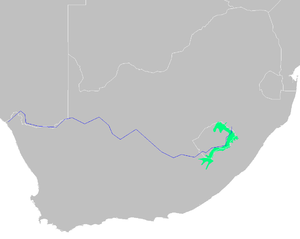
Les prairies et zones boisées de haute montagne du Drakensberg sont une écorégion appartenant au biome des prairies et terres arbustives de montagne de l'écozone afrotropicale.